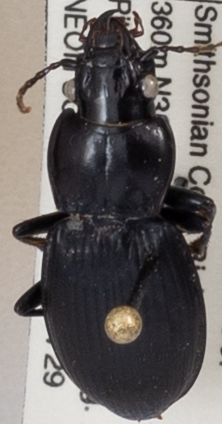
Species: Cyclotrachelus sigillatus
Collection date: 2021-07-29
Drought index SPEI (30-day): -0.54
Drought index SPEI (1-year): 0.32
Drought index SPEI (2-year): -0.24